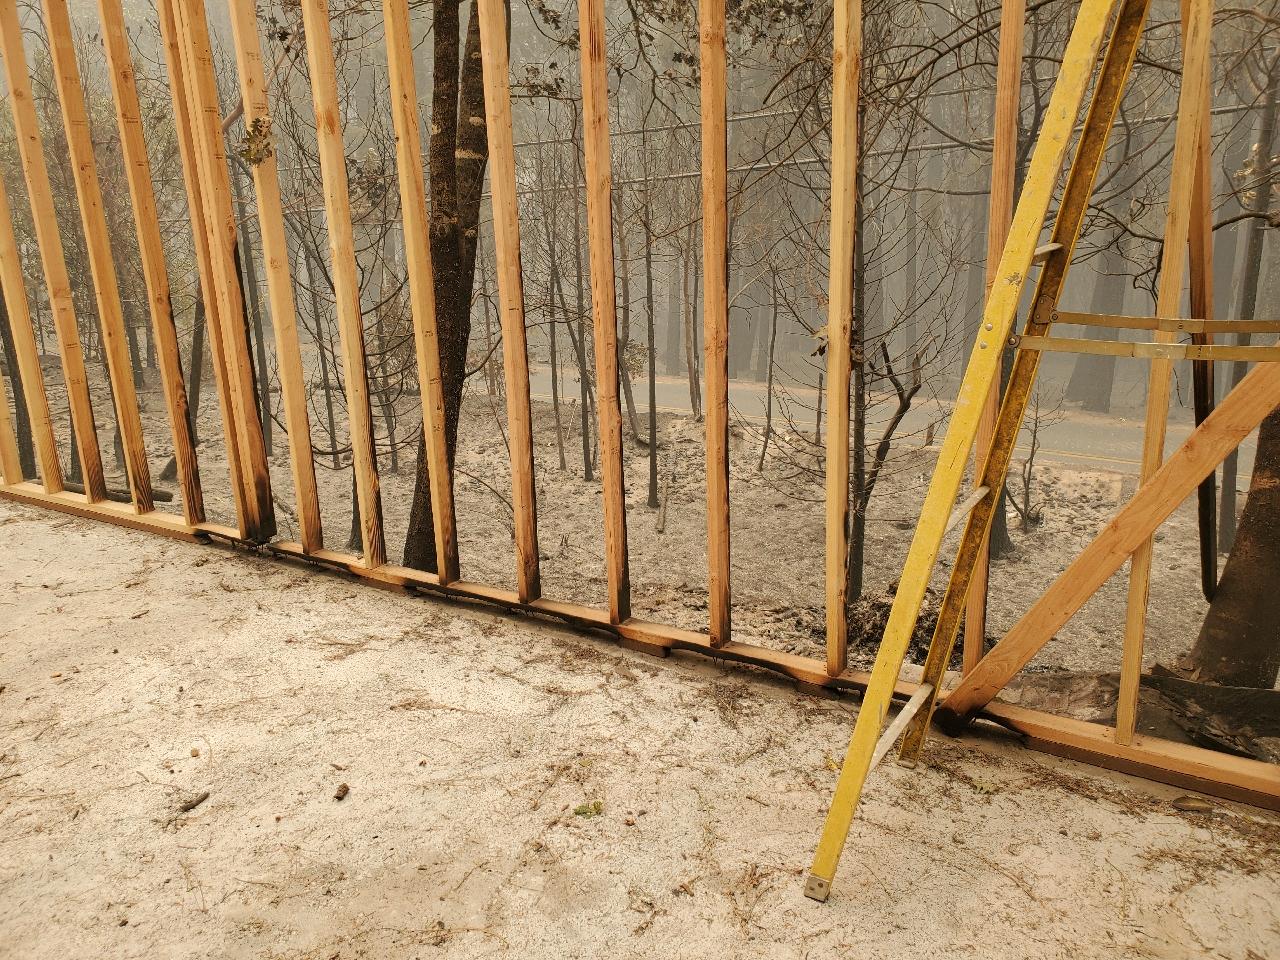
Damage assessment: affected